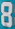
Number: 8